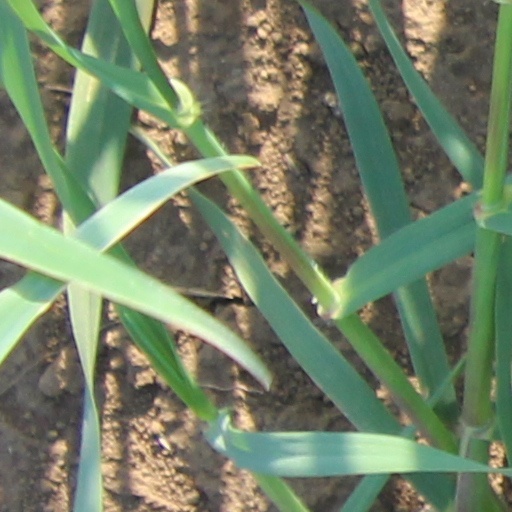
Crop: wheat